Eluru

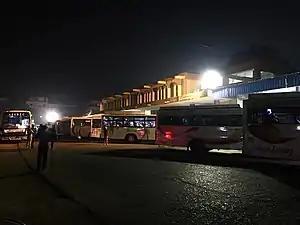
Eluru New bus station

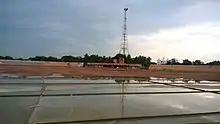
Alluri Sita Ramaraju (ASR Stadium)

Eluru Municipal Corporation is the civic body of Eluru. It was first constituted as a municipality in 1866. Ramachandraraopet (R.R.Pet) and Narasimharaopet (N.R.Pet) came into existence following the implementation of town planning schemes by Eluru Municipality. The Narasimharaopet Scheme was initiated in 1942, with subsequent schemes, including Ramachandraraopet, Ashoknagar and Phirangula Dibba, providing essential amenities such as roads and street lighting. It was upgraded to Municipal Corporation on 9 April 2005 from selection grade municipality. It is spread over an area of with 50 wards. The present Municipal Commissioner of the city is Y.Sai Sreekanth and the Mayor is Shaik Noorjahan. In 2015, as per the 'Swachh Bharat Abhiyan' of the Ministry of Urban Development, Eluru Municipal Corporation was ranked 249th in the country.